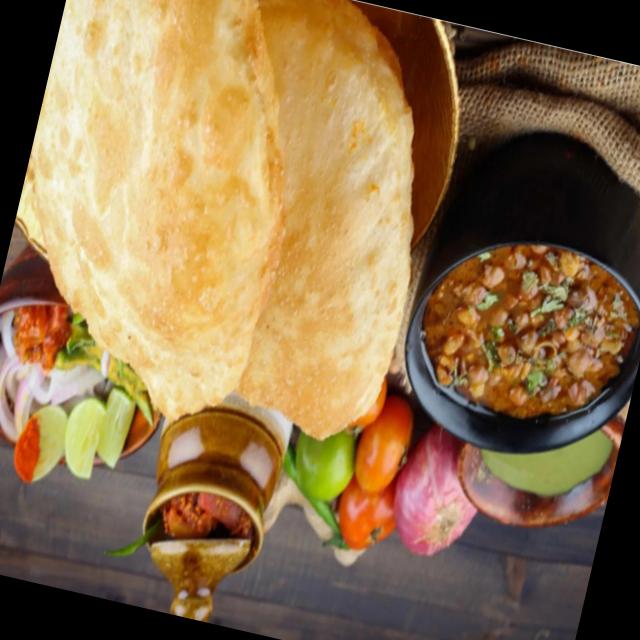
Dish: chole_bhature